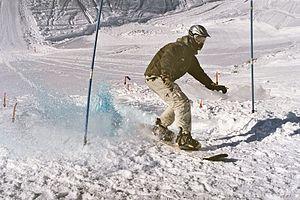
Le terme goofy désigne un rider dont le pied droit constitue son pied d'appui. Par exemple un skater goofy se servira de son pied gauche pour se propulser ou « popper » tandis que son pied droit restera à l'avant de sa planche. Ce positionnement, légèrement minoritaire, est utilisé par environ 40 % des adeptes du skateboard. Parmi les goofys célèbres on retrouve notamment Tony Hawk, Mike Carroll ou encore Bam Margera.